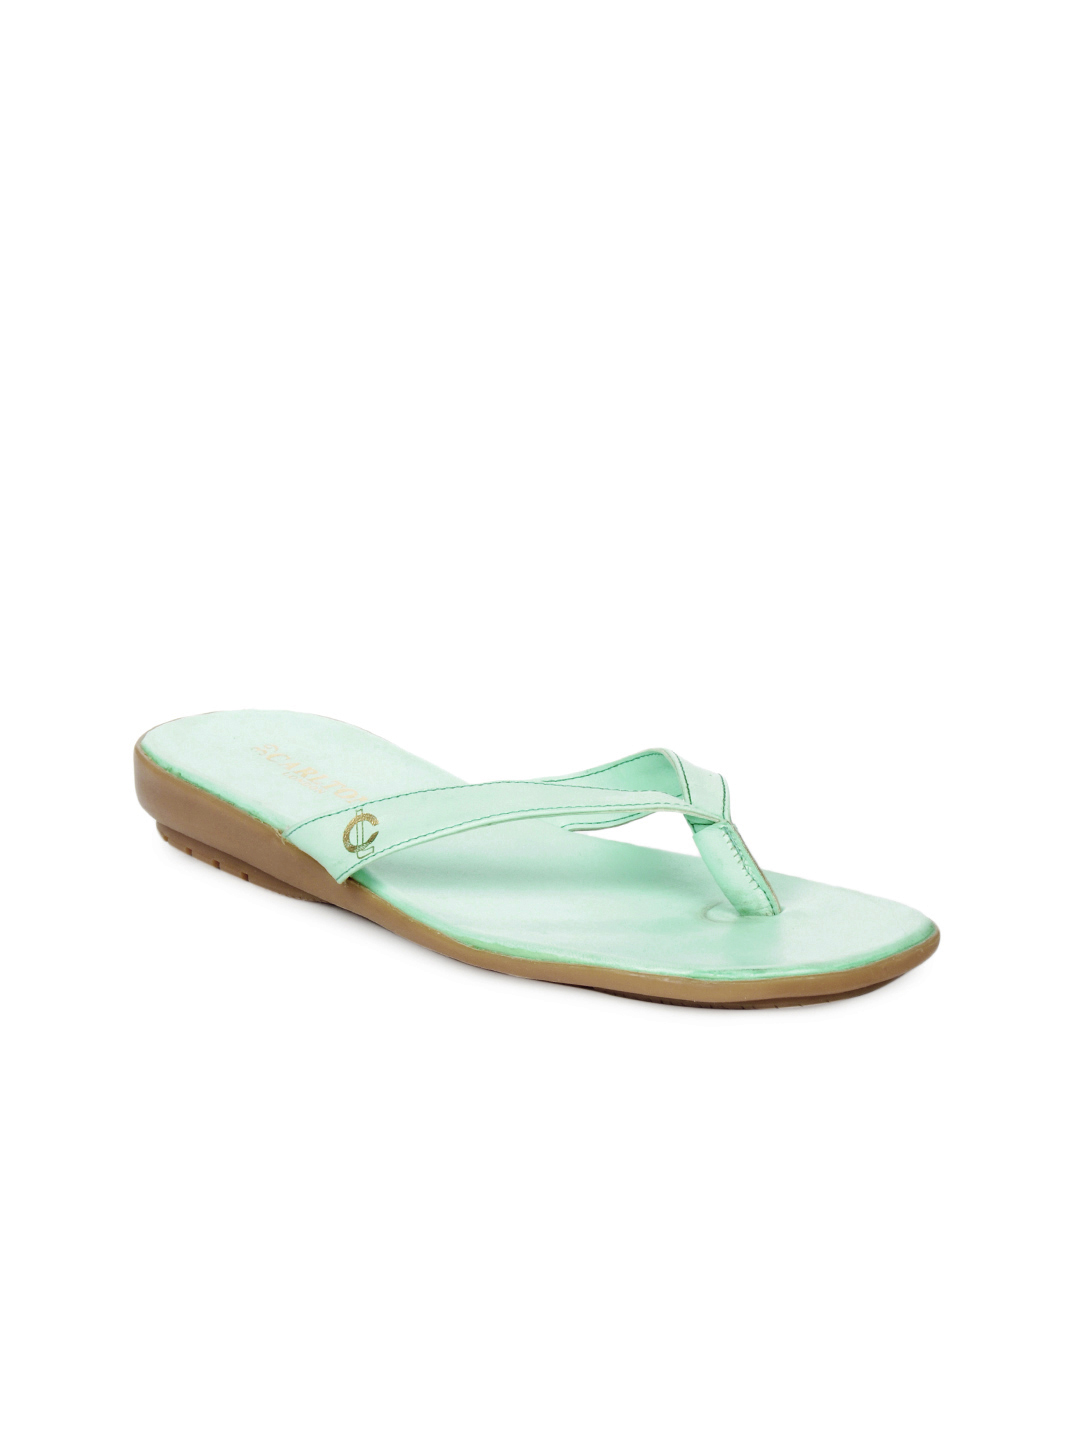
Carlton London Women Green Flats
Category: Footwear / Shoes / Flats
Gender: Women
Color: Green
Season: Winter 2012
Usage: Casual